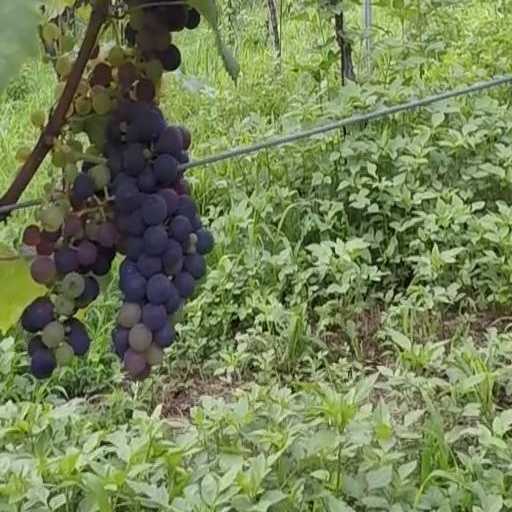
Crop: grape